Rebecca Soni

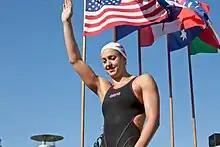
Soni in 2011

Soni won her first gold medal in the 100-meter breaststroke. After posting the top times in the heats (1:05.54) and semi-finals (1:04.91), Soni recorded a time of 1:05.05 in the final for the win. Her winning time was over a second ahead of second-place finisher Leisel Jones. In her second event, the 200-meter breaststroke, Soni won with a time of 2:21.47, her first gold medal in the event at a long course World Championships. However, her time in the final was slightly slower than her semi-final time of 2:21.03. In the 4×100-meter medley relay, Soni won gold with Natalie Coughlin, Dana Vollmer, and Missy Franklin with a time of 3:52.36, over three seconds ahead of second-place finisher China. Swimming the breaststroke leg, Soni had a split of 1:04.71. The final time of 3:52.36 for the medley relay was the second-fastest effort of all time, just behind the Chinese-owned world record of 3:52.19. In her last event, the 50-meter breaststroke, Soni finished in third place behind Jessica Hardy and Yuliya Yefimova.